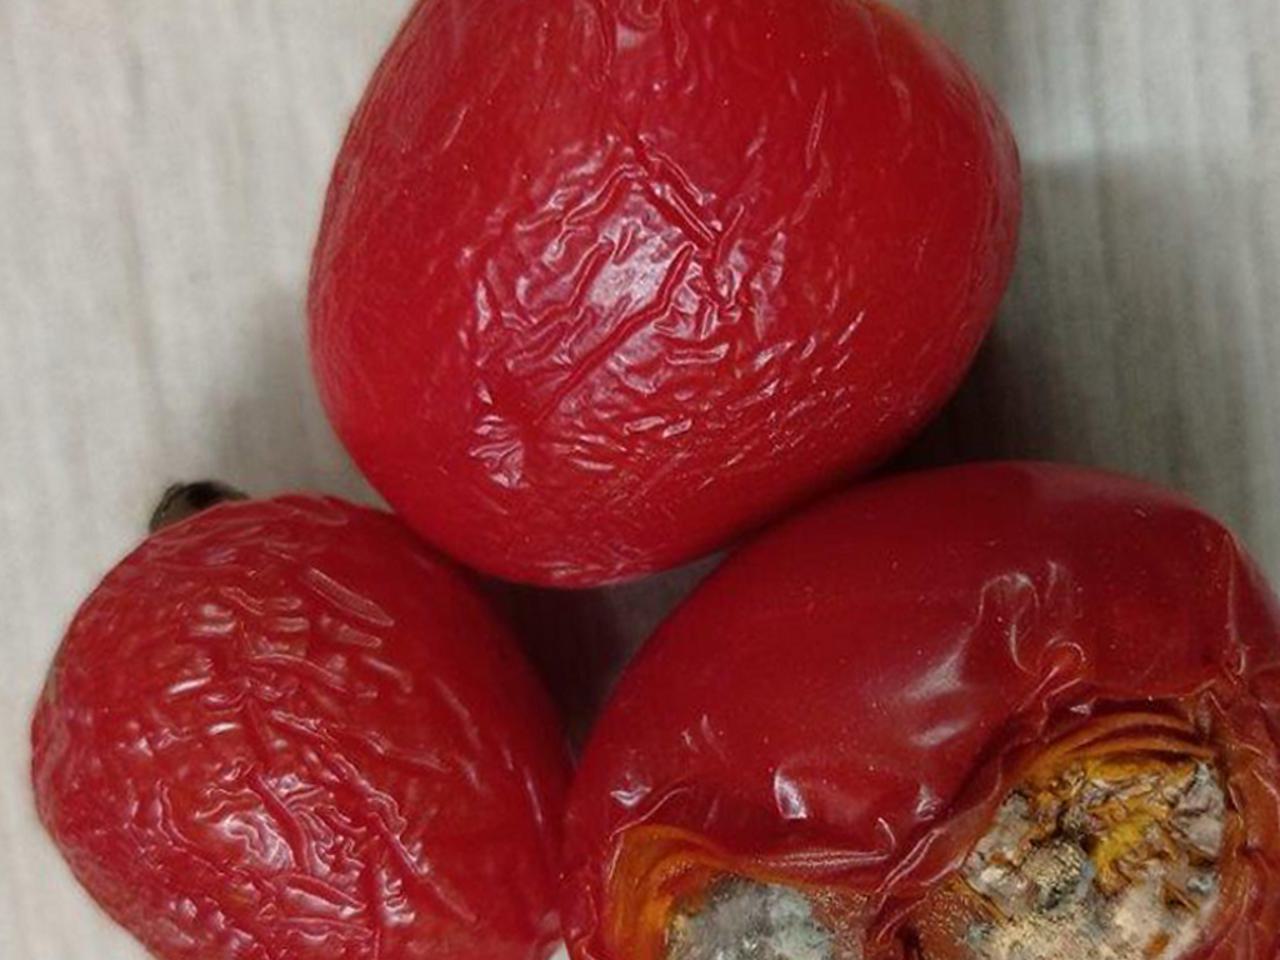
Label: Rotten